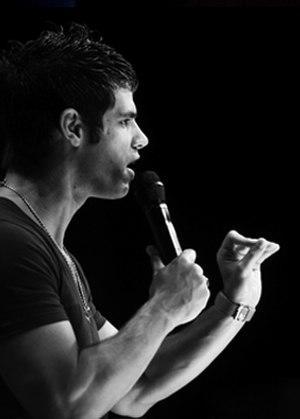
Steven Furtick est un pasteur baptiste américain né en 1980. Il est le fondateur et pasteur principal d'Elevation Church basé à Matthews.